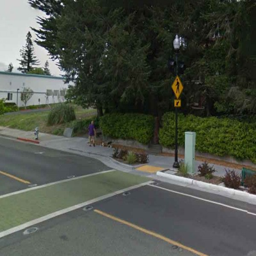
a reader is concerned that the light green electrical box might obscure a pedestrian at the crosswalk , as shown in this photo from project focus .